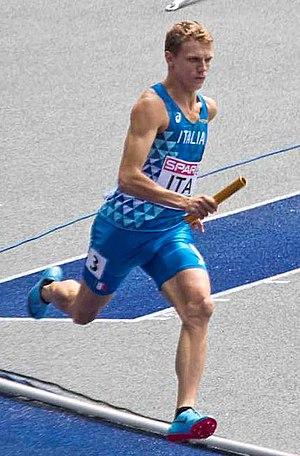
Vladimir Aceti est un athlète italien, spécialiste du 400 m.